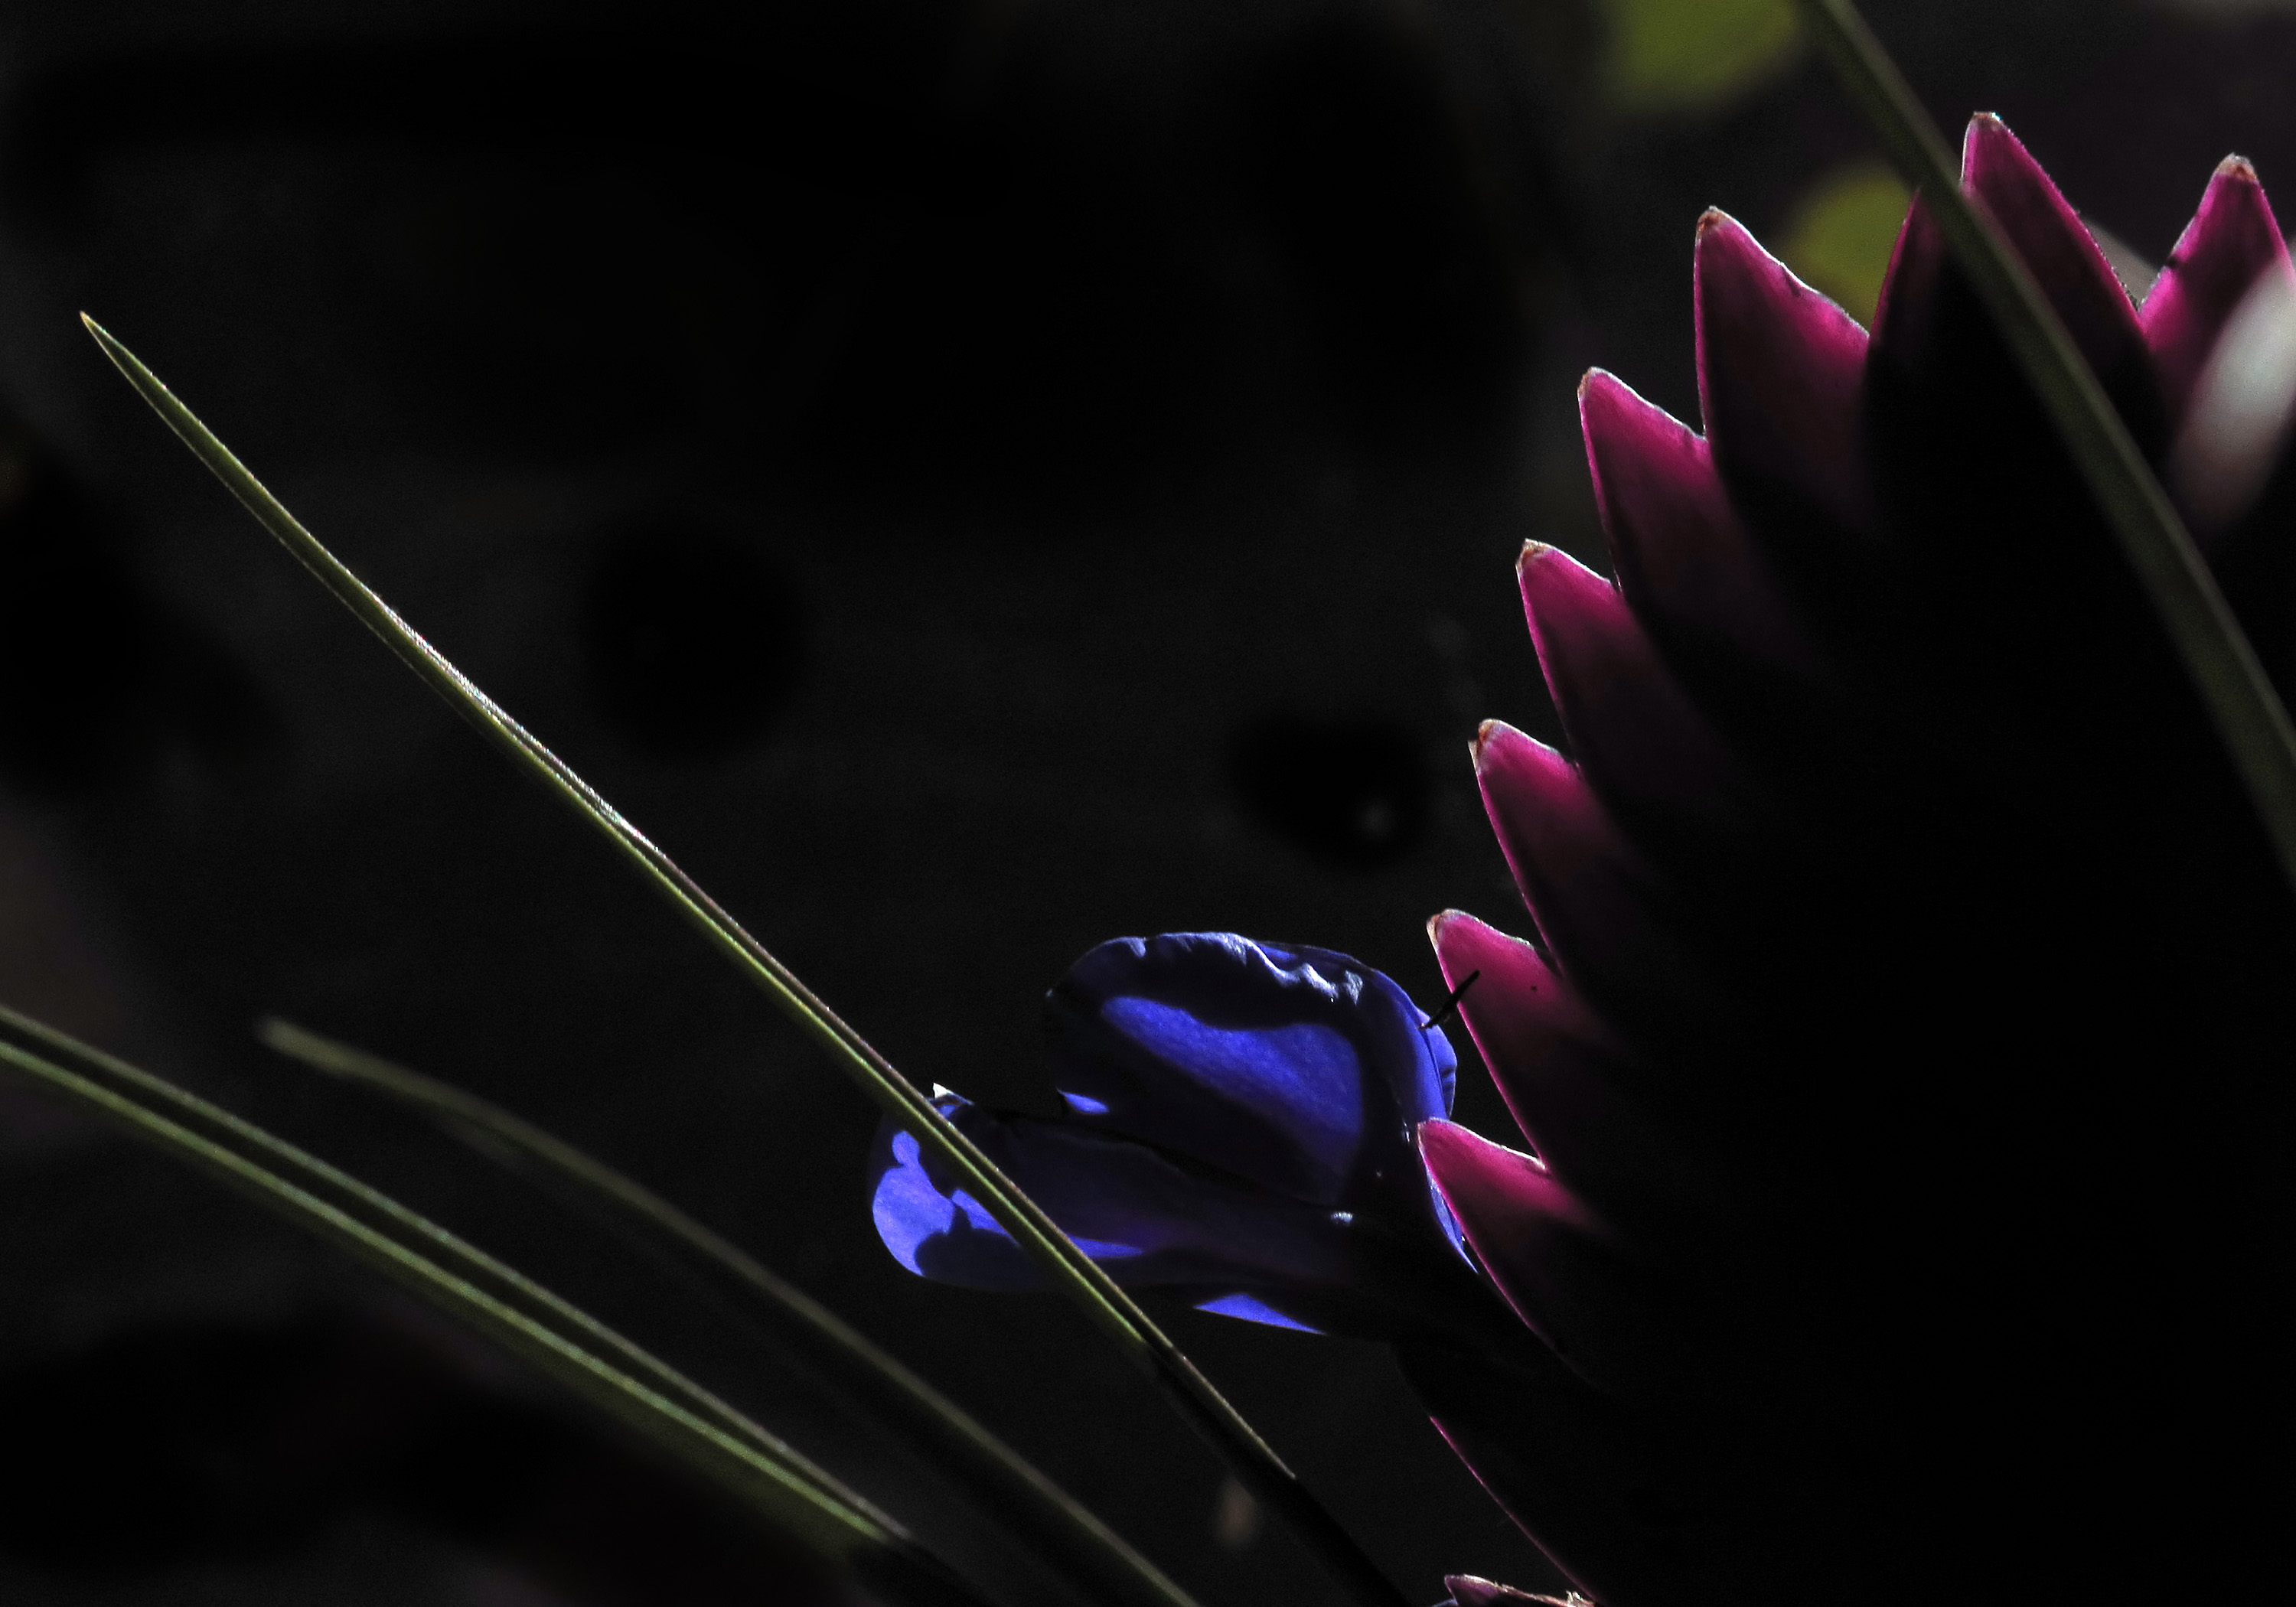
light, plant, photography, leaf, flower, purple, petal, line, red, color, darkness, blue, black, flora, close up, macro photography, plant stem, computer wallpaper